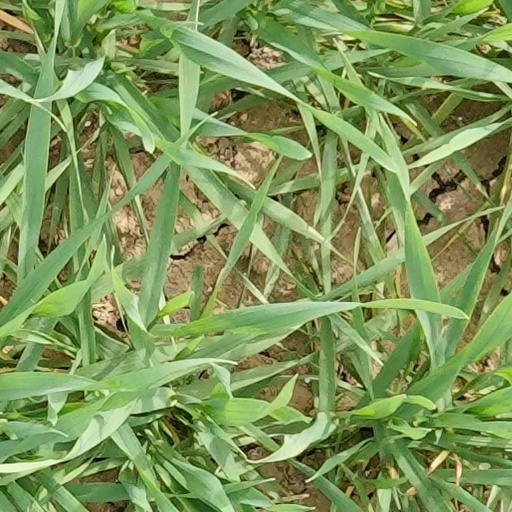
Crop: wheat